LGBTQ rights in Illinois

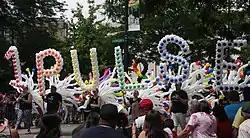
Participants of the 2016 Chicago Pride parade commemorating the victims of the Pulse shooting.

A February 2013 Crain's/Ipsos poll found that 50% of Illinois residents favored the same-sex marriage bill under consideration by the General Assembly, while 29% opposed it. The survey also found that feelings were stronger among those favoring legalization. A majority of Illinois residents supported civil unions, health benefits for partners, and protections from hate crimes and discrimination.